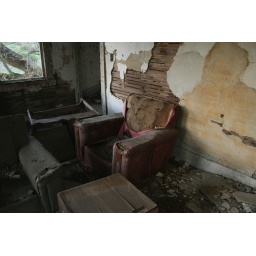
A glorious pink chair probably very swank in its day.